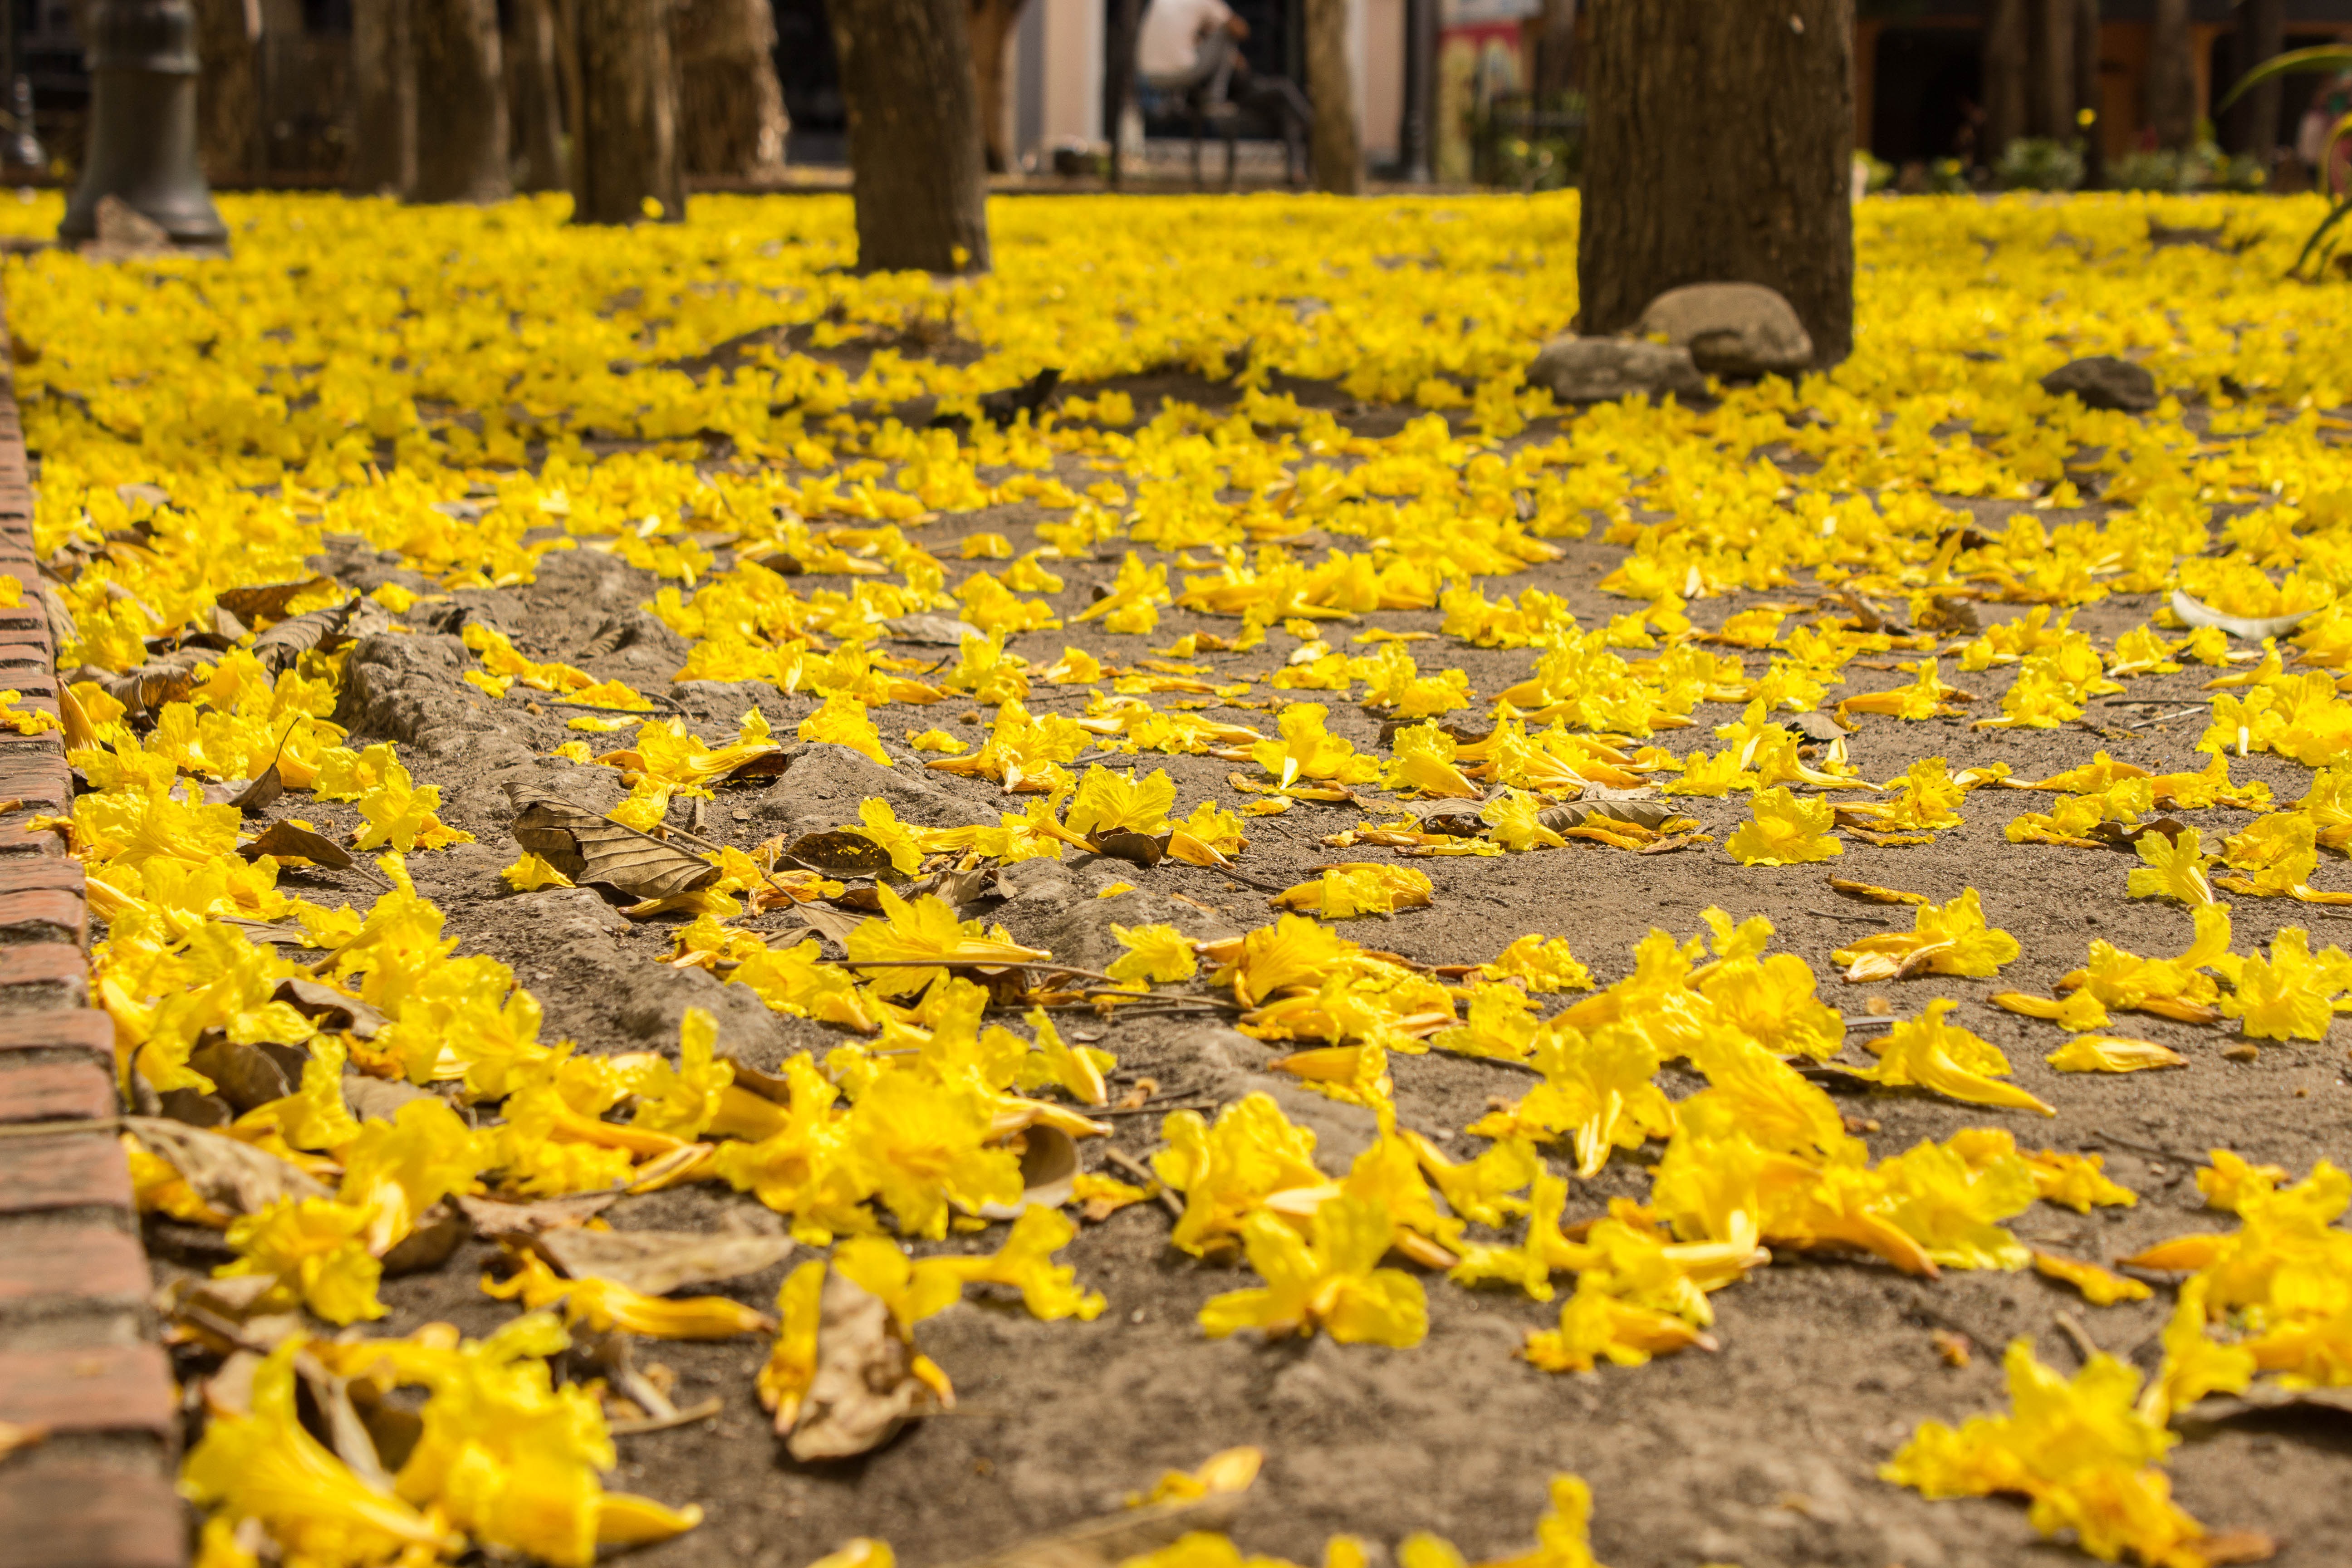
tree, nature, plant, field, leaf, flower, autumn, yellow, flora, wildflower, venezuela, flowering plant, daisy family, annual plant, land plant, tree araguaney, araguaney, barinas